Development of Doom

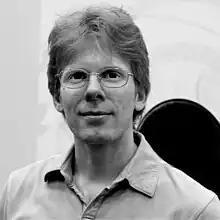
Black and white photo of the head and shoulders of a man wearing glasses

In May 1992, id Software released "Wolfenstein 3D." It is often referred to as the "grandfather" of first-person shooters, setting expectations for fast-paced action and new technology, and greatly increased the genre's popularity. Immediately following its release, most of the team began work on a set of new "Wolfenstein" episodes, "Spear of Destiny". As the episodes used the same game engine as the original game, id co-founder and lead programmer John Carmack instead focused on technology research for the company's next game, just as he had experimented with creating a 3D game engine prior to the development of "Wolfenstein 3D". Between May and "Spear of Destiny"s release in September 1992, he created several experimental engines, including one for a racing game, before working on an enhanced version of the "Wolfenstein" engine to be licensed to Raven Software for their game "ShadowCaster". For this engine, he developed several enhancements to the "Wolfenstein" engine, including sloped floors, textures on the floors and ceilings in addition to the walls, and fading visibility over a distance. The resulting engine was much slower than the "Wolfenstein" one, but was deemed acceptable for an adventure game like "ShadowCaster".